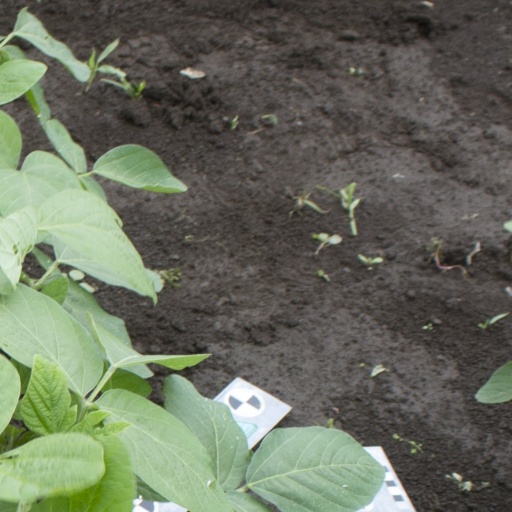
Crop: soybean